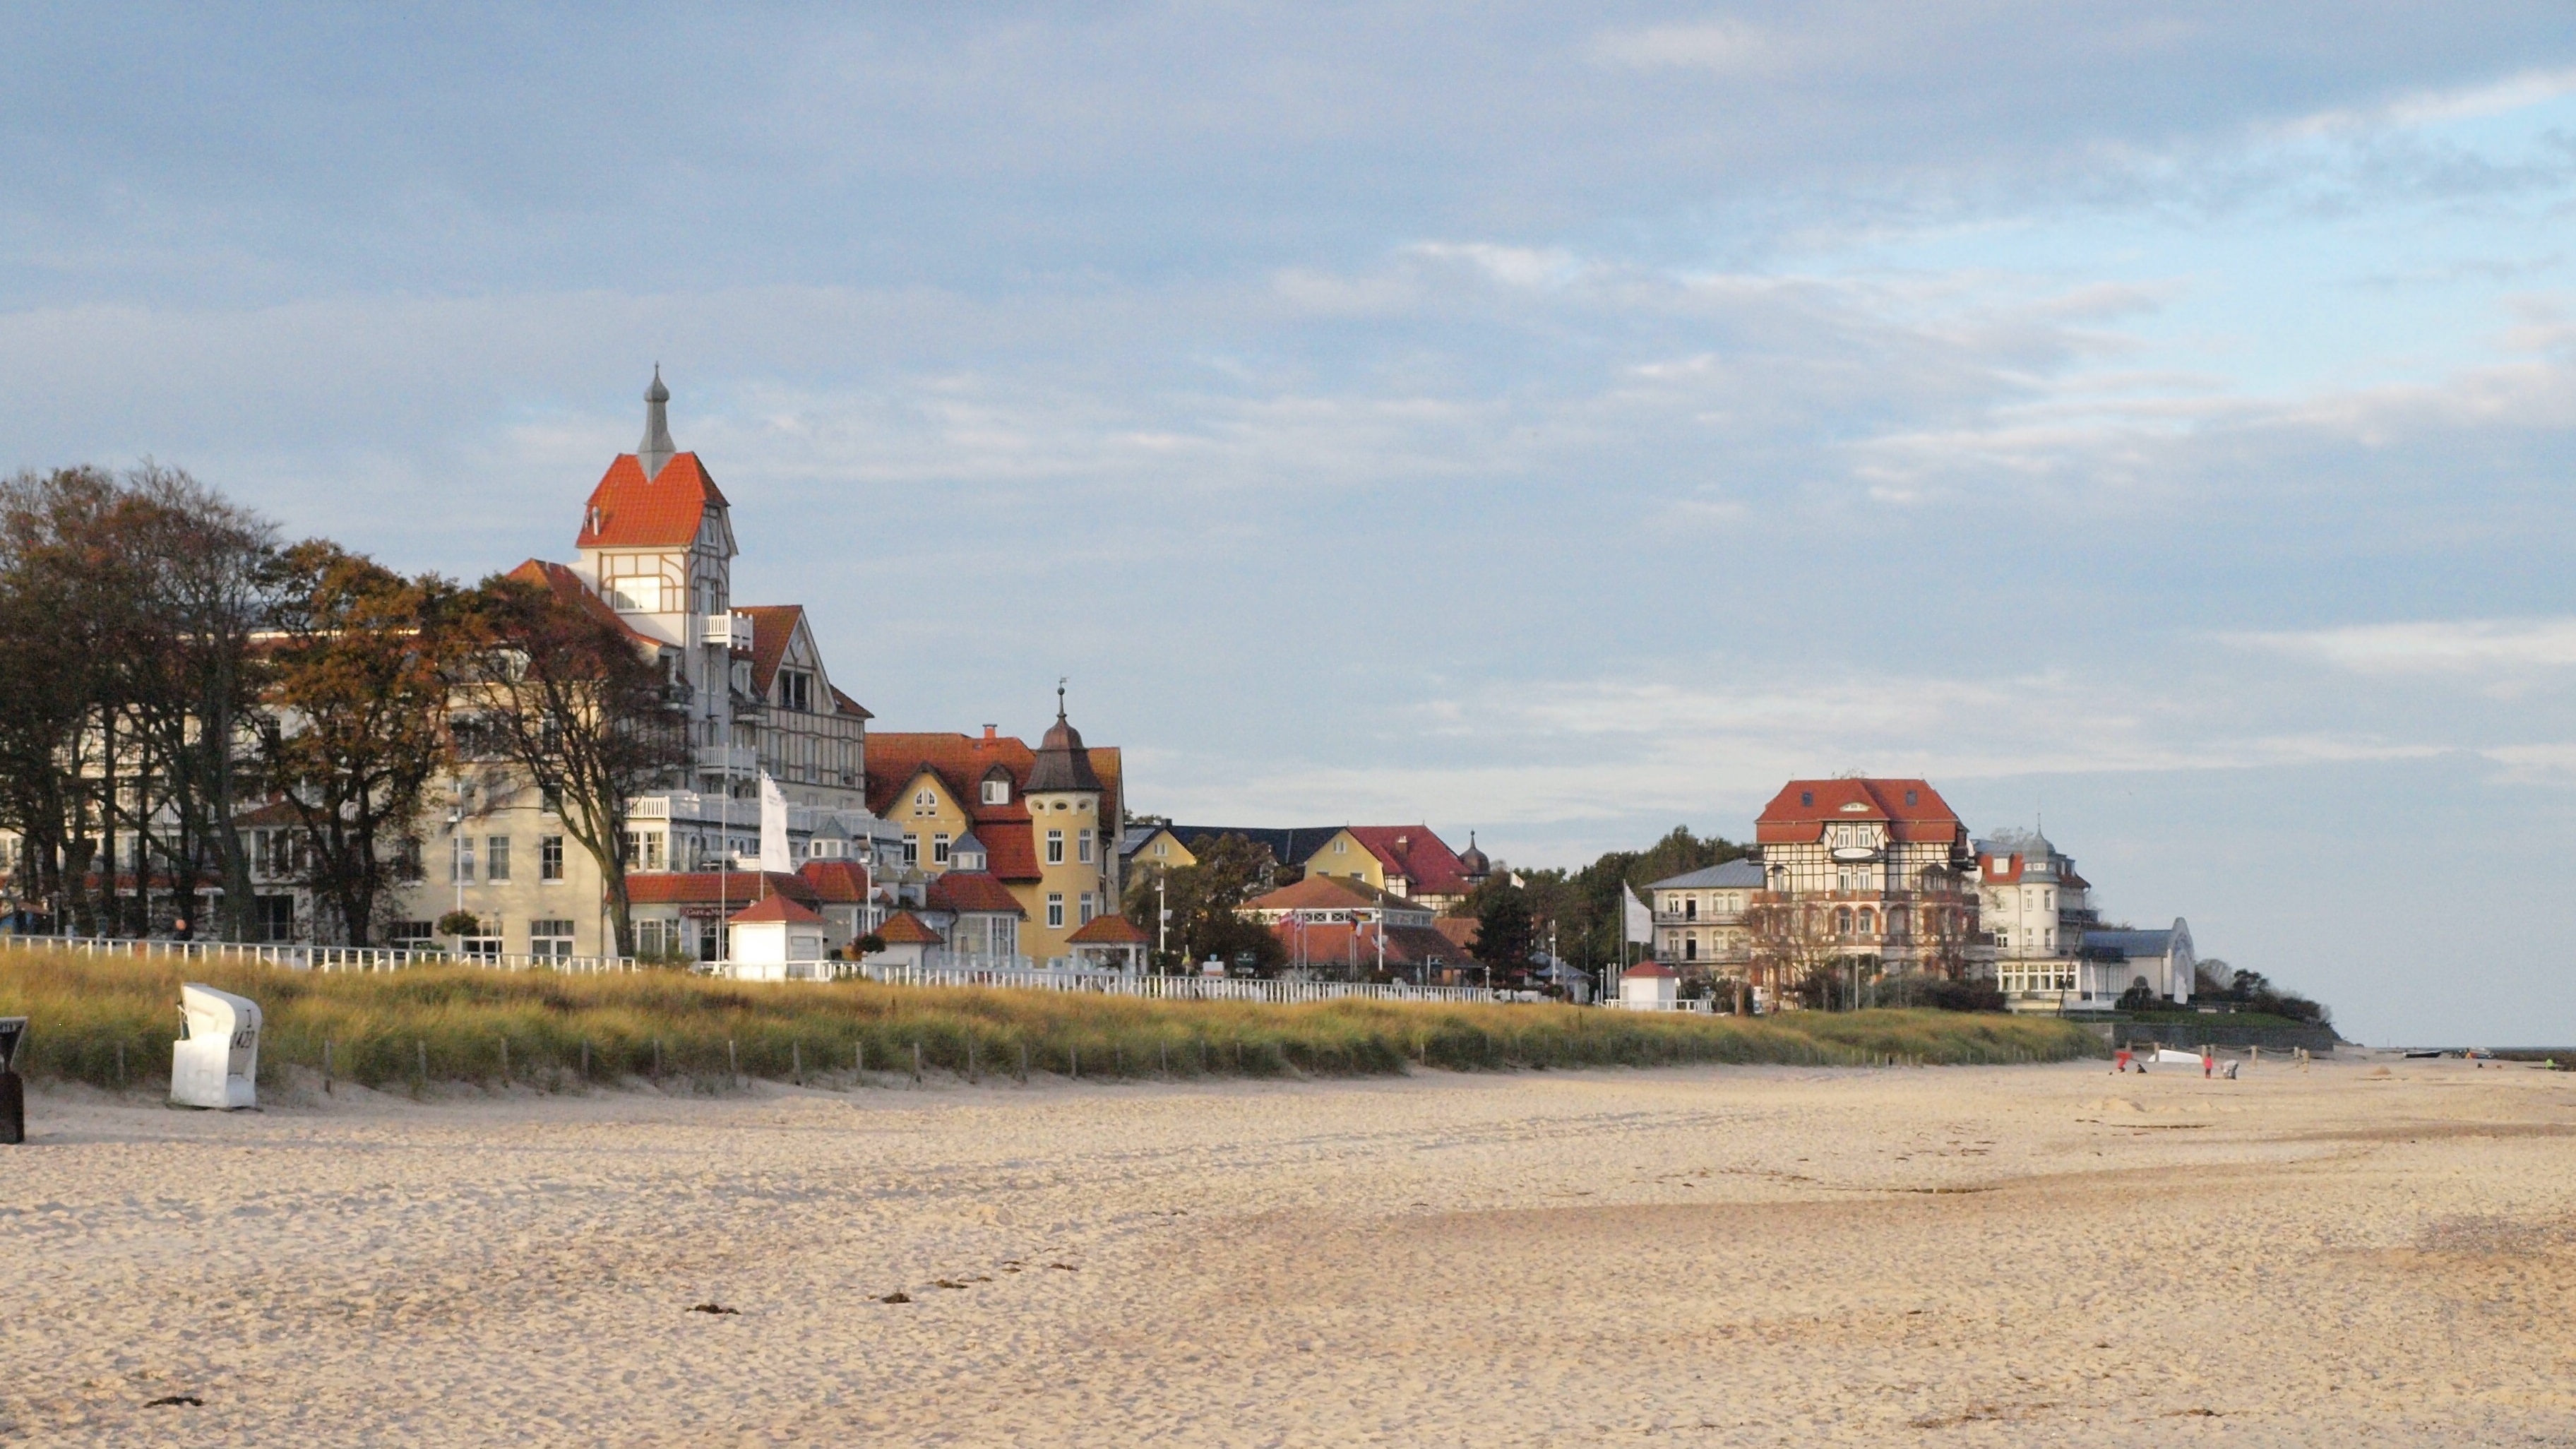
beach, landscape, sea, coast, town, panorama, village, tower, baltic sea, baltic sea coast, k hlungsborn west